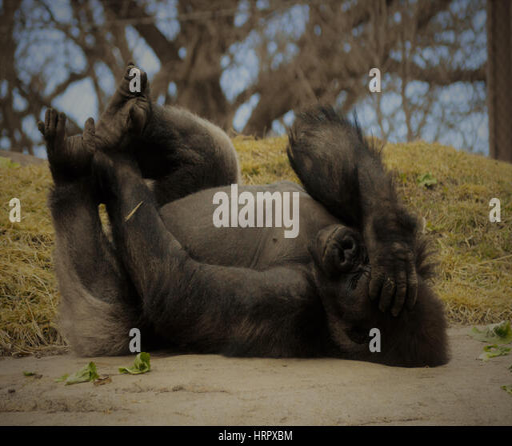
gorilla laying down on a rock